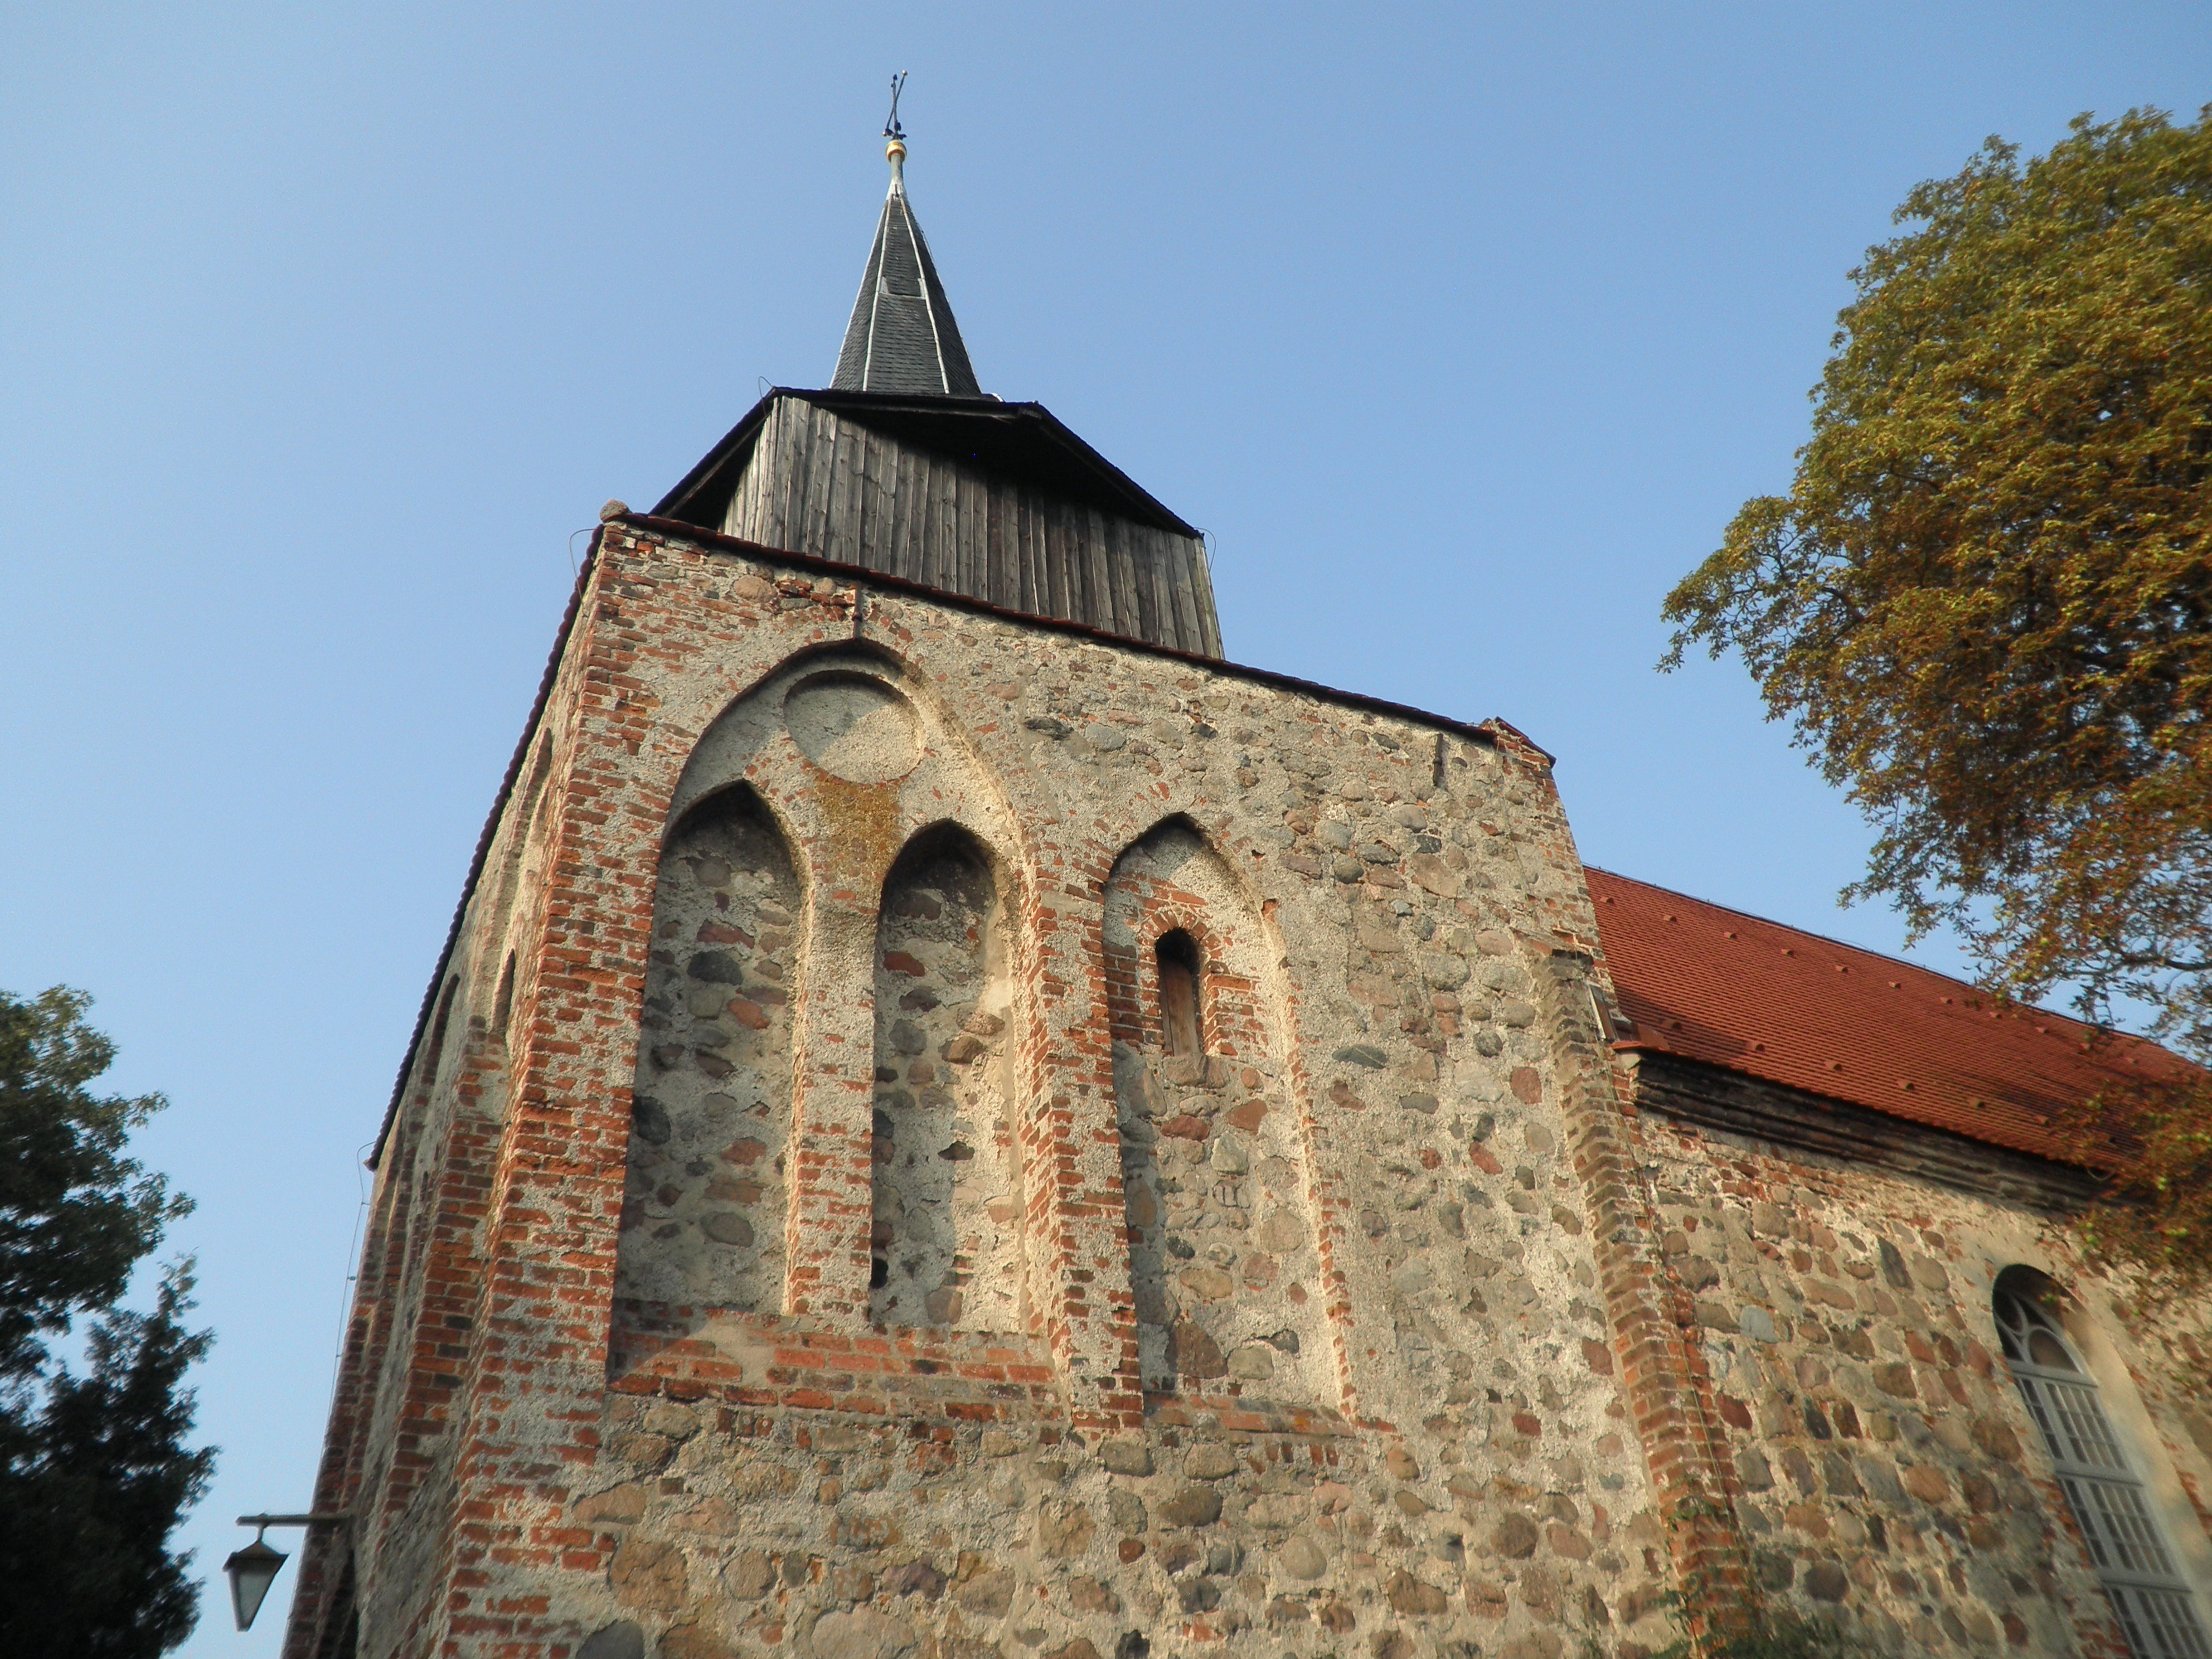
architecture, building, tower, church, cathedral, chapel, place of worship, bell tower, spire, steeple, monastery, historically, middle ages, natural stone, village church, feldstein, island of usedom, zirchow, spanish missions in california